Instrument meteorological conditions

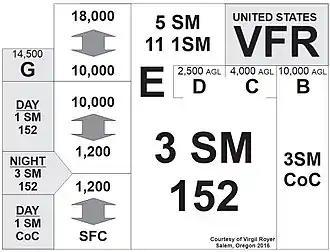
Summary of United States VMC minima, providing requirements for minimum visibility and separation from clouds for different airspace classes. In this example, for airspace classes C/D/E up to an altitude of AMSL, whether day or night, VMC minima require of visibility (denoted "3 SM") and cloud clearance of above, below, and horizontally ("152").

ICAO recommends the VMC minima internationally; they are defined and enforced by national regulations, which rarely significantly vary from ICAO. The typical variation is in the units of measurement as different regulatory authorities use different units of measurement in aviation.